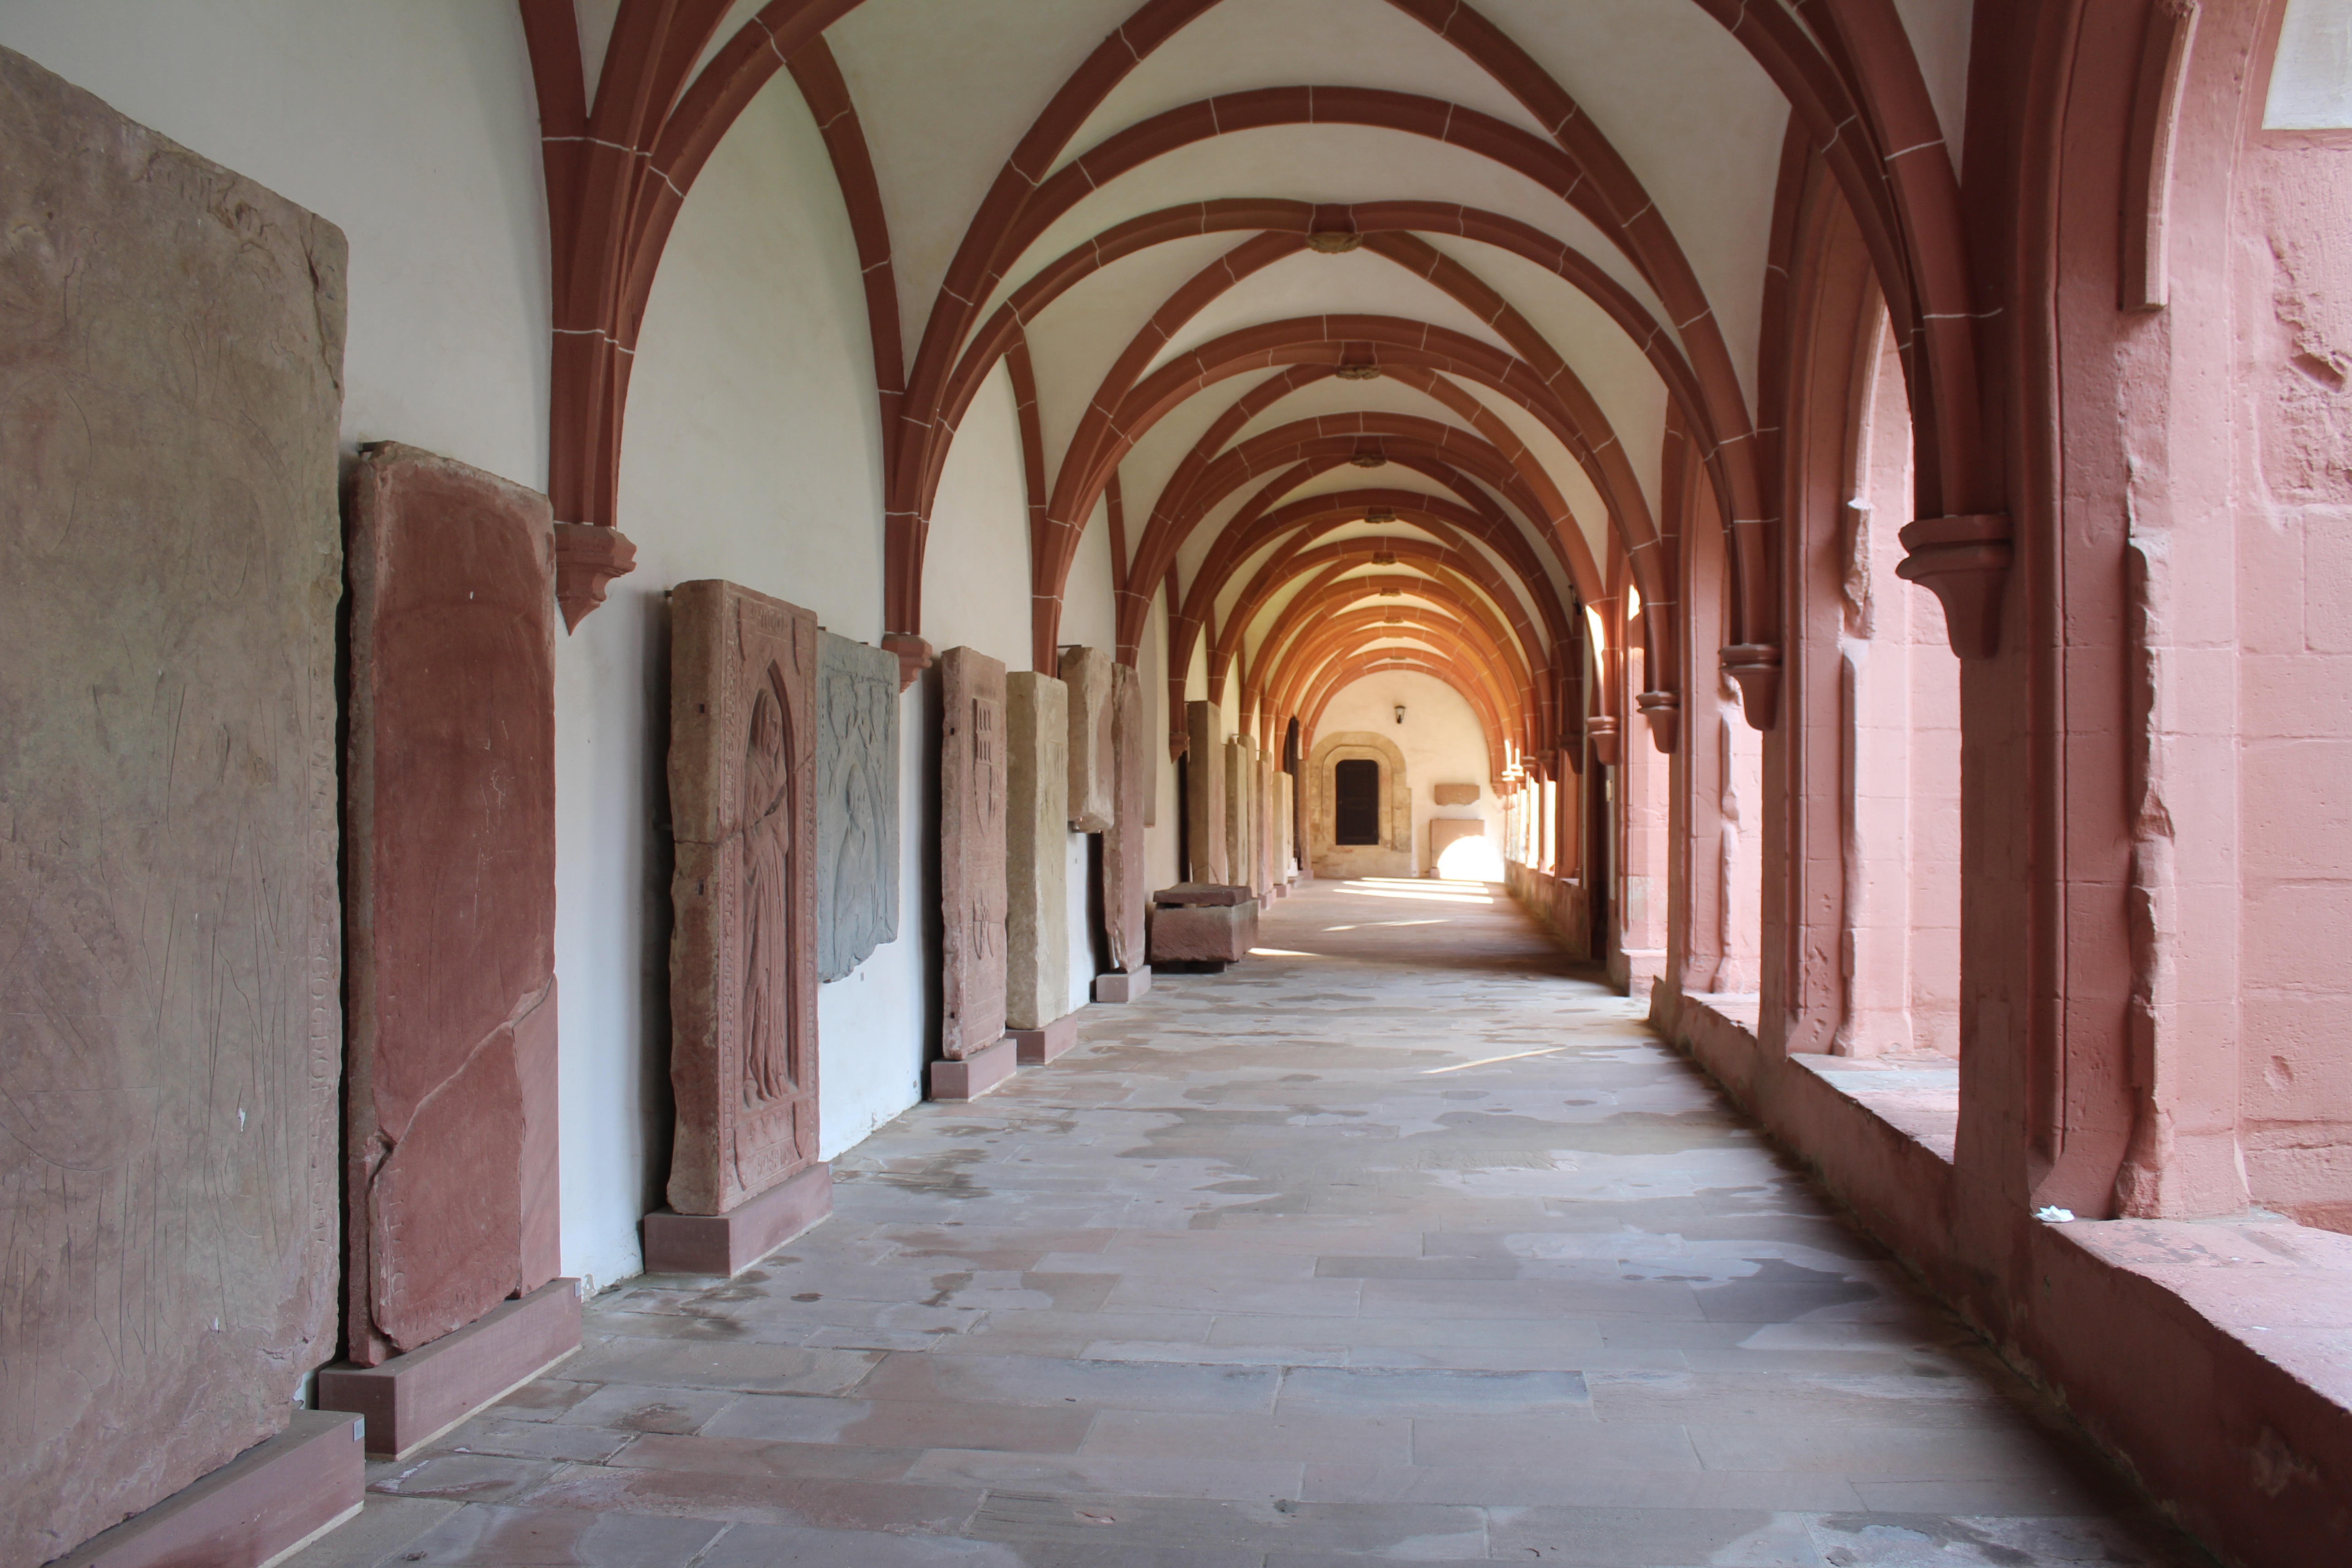
architecture, building, old, arch, religion, ancient, church, chapel, attraction, christian, place of worship, aisle, medieval, temple, monastery, germany, famous, arcade, abbey, historical, estate, crypt, convent, eberbach, ancient history